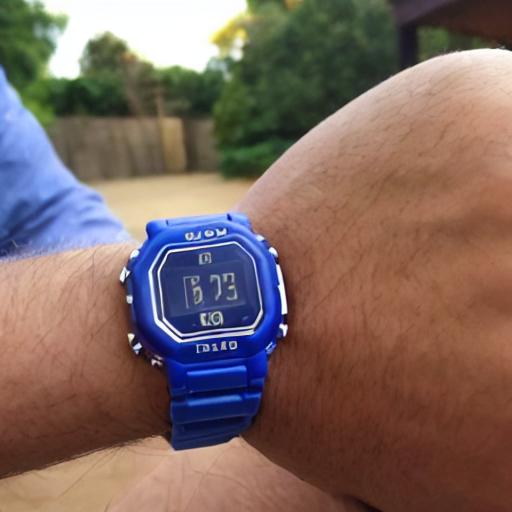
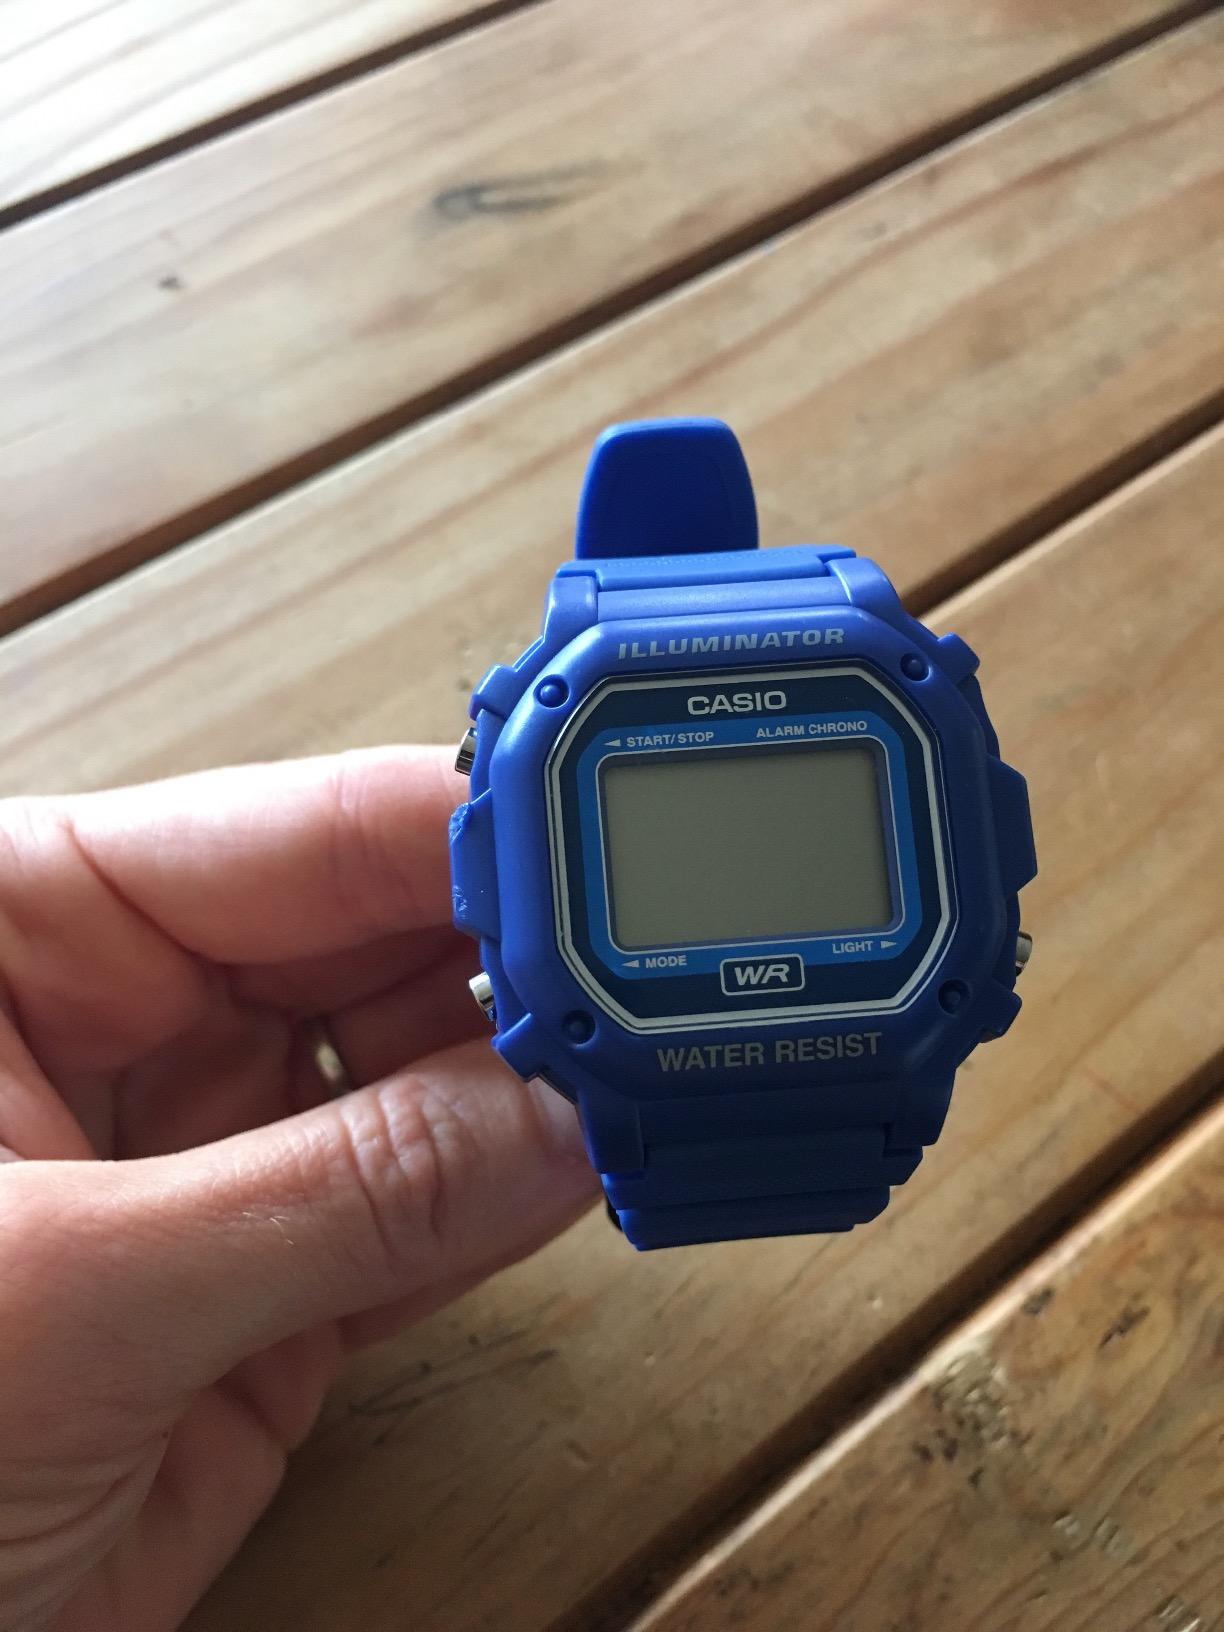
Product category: accessories_watch
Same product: no